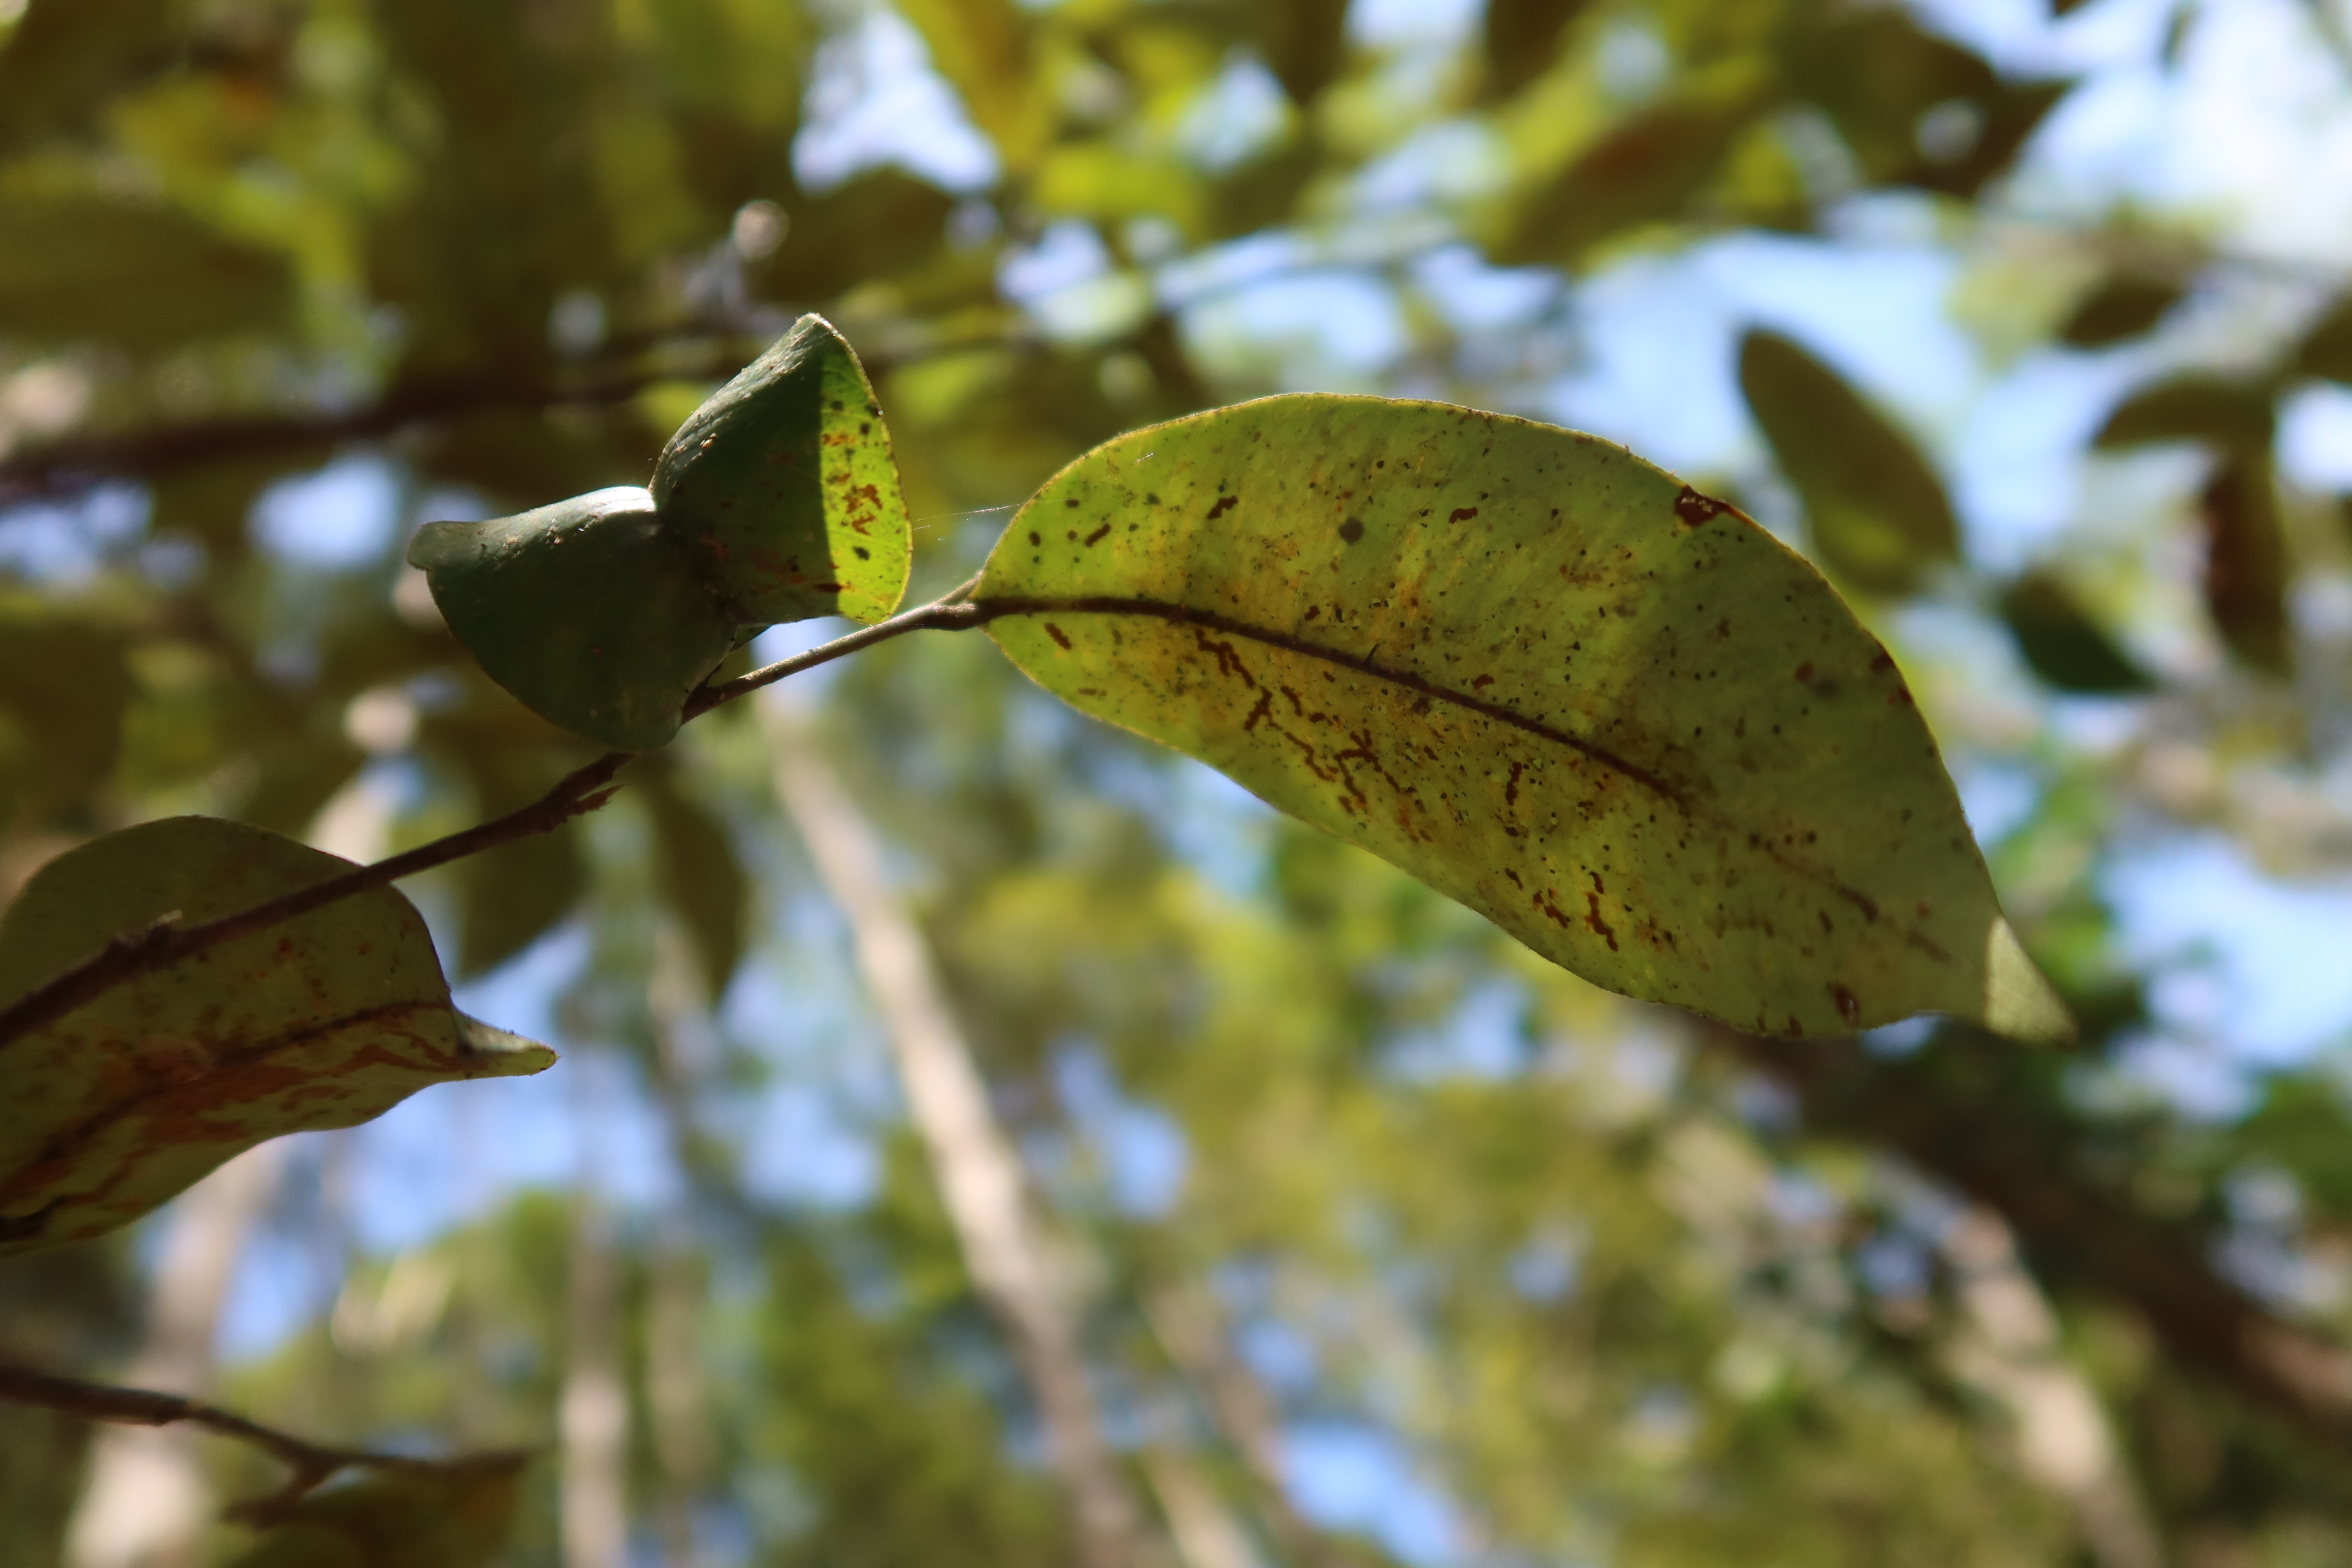
Label: Brown spots